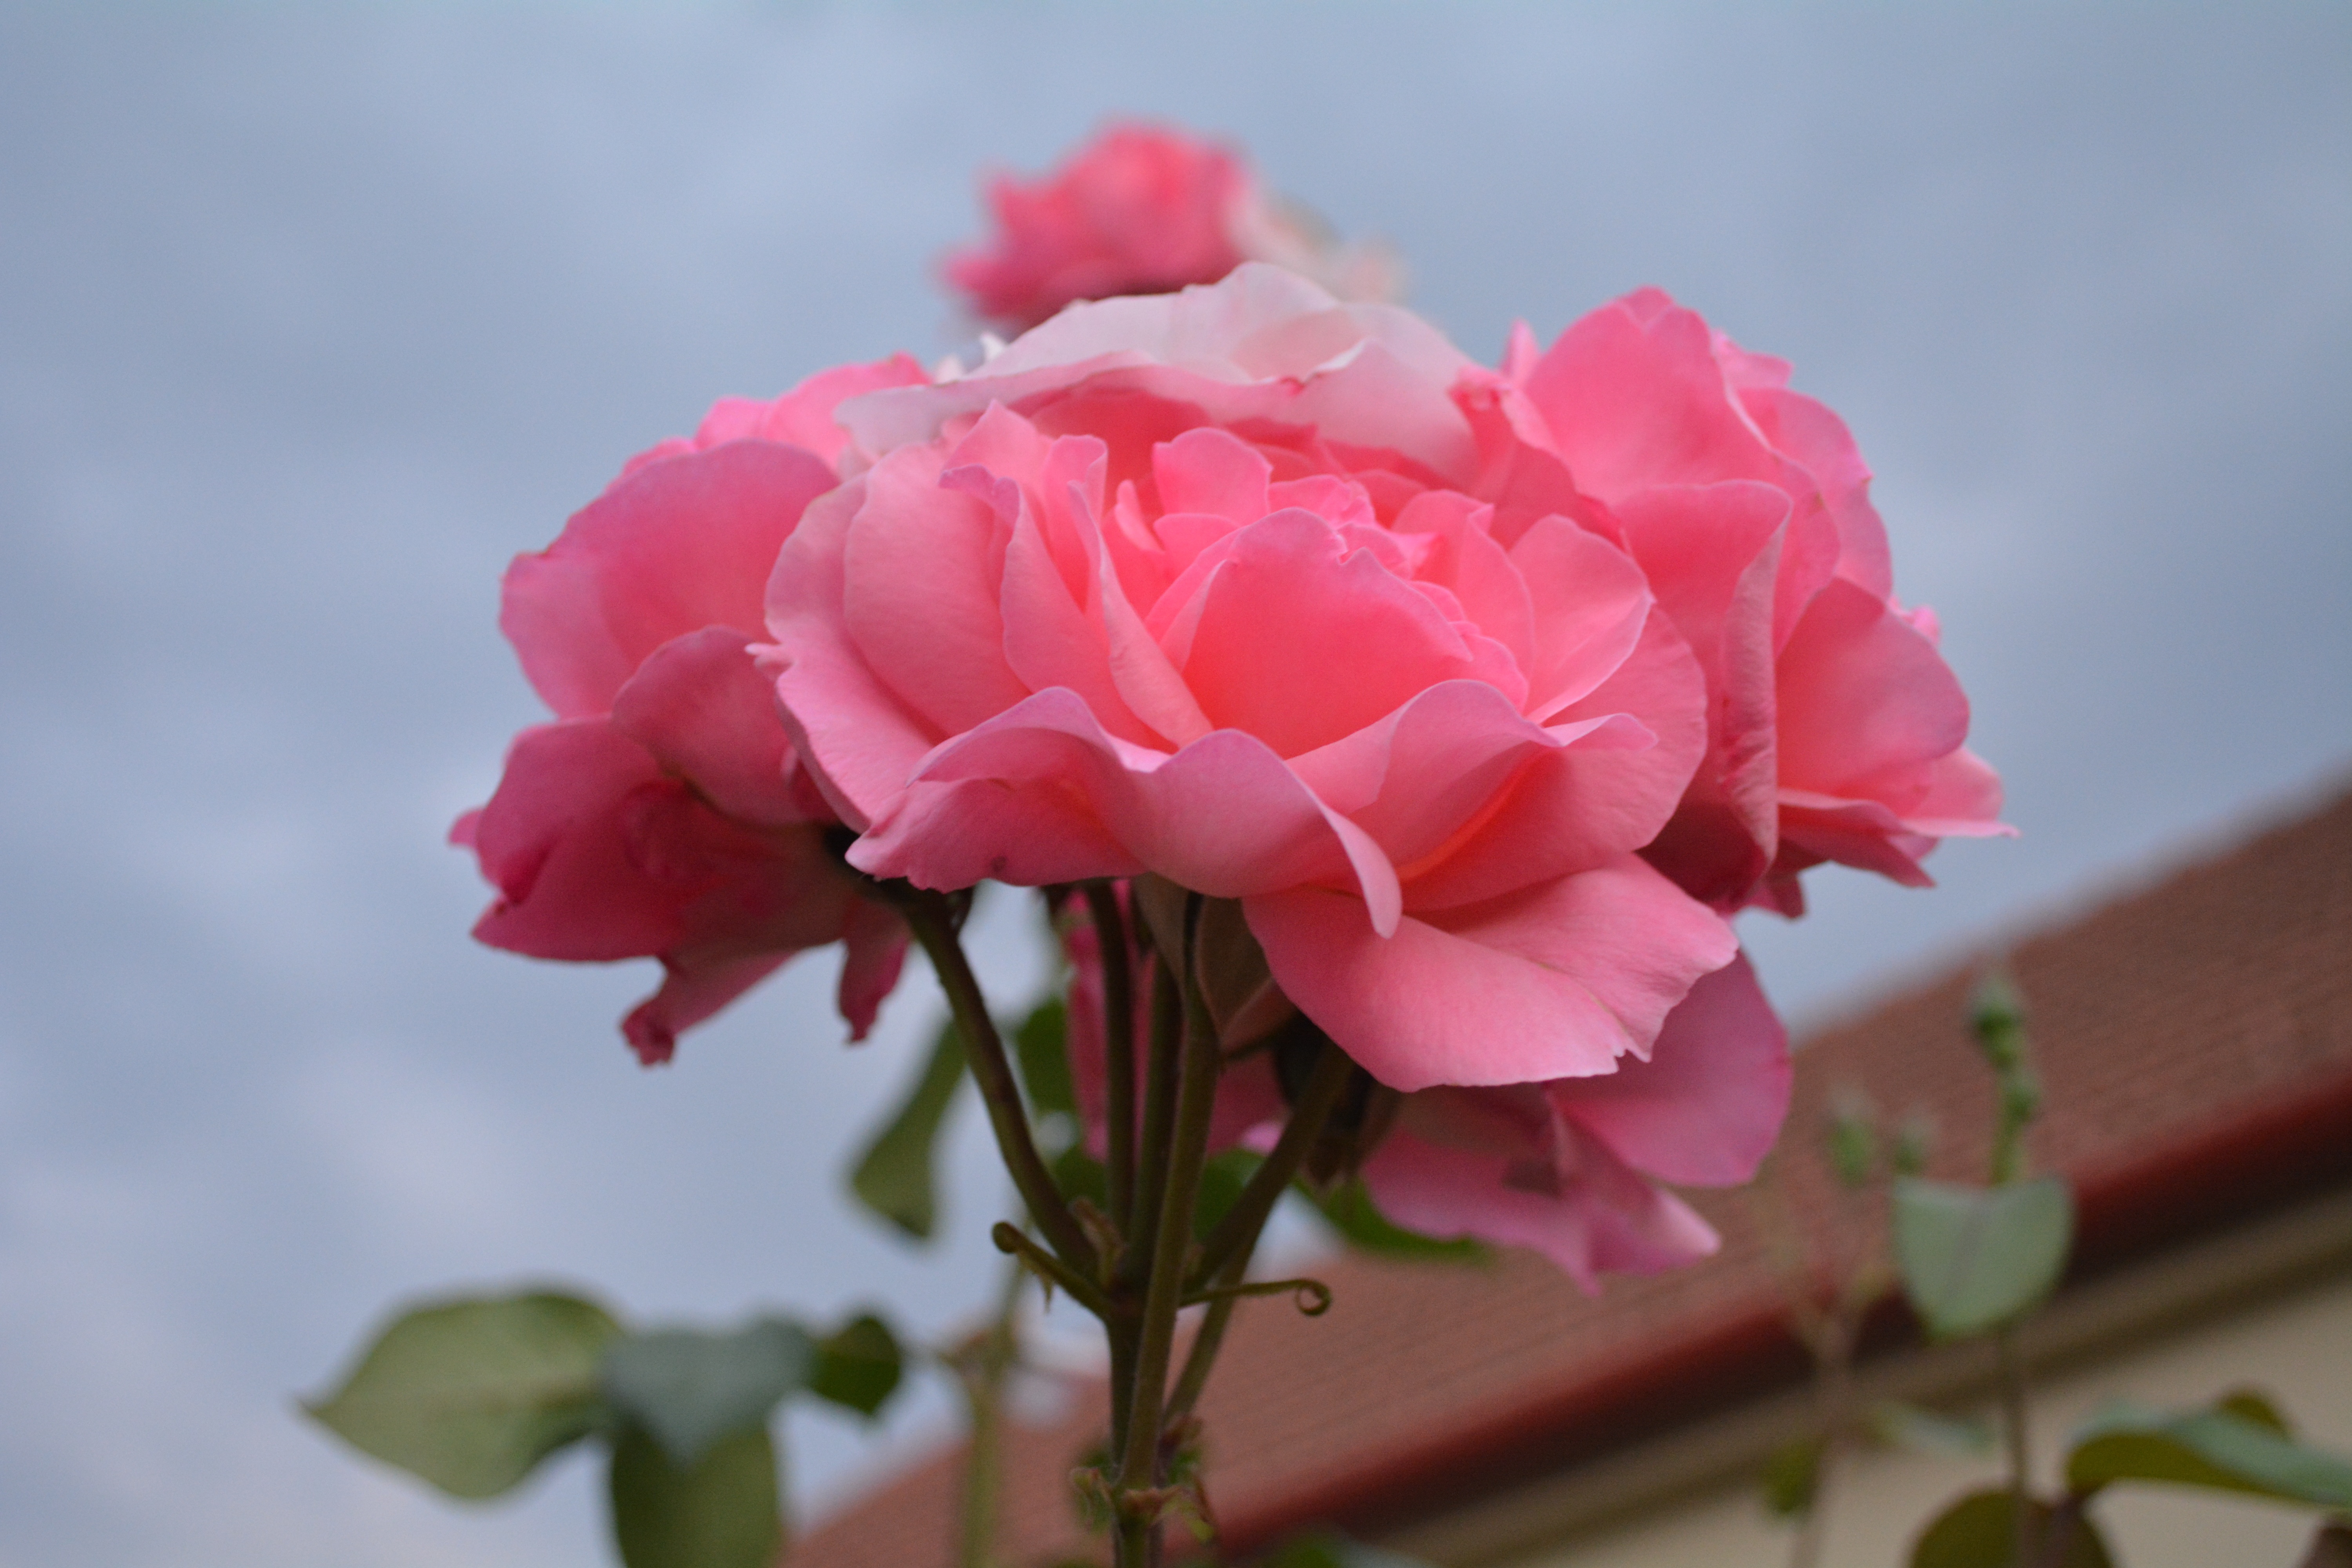
blossom, plant, flower, petal, rose, pink, flora, floribunda, pink flower, macro photography, flowering plant, garden roses, rose family, jaro, land plant, rosa centifolia